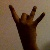
The image shows a hand gesture representing the number 8 in Indian Sign Language.